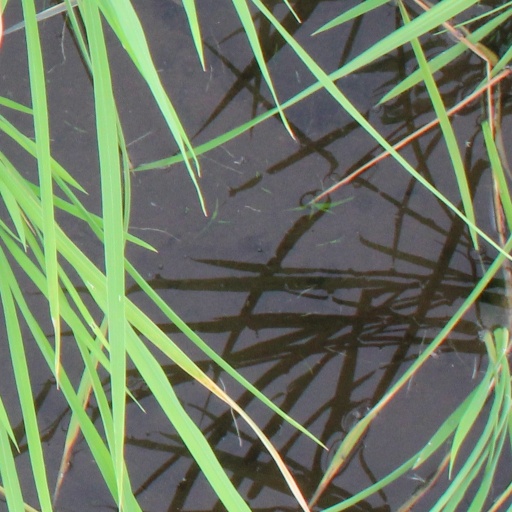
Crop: rice